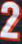
Number: 2